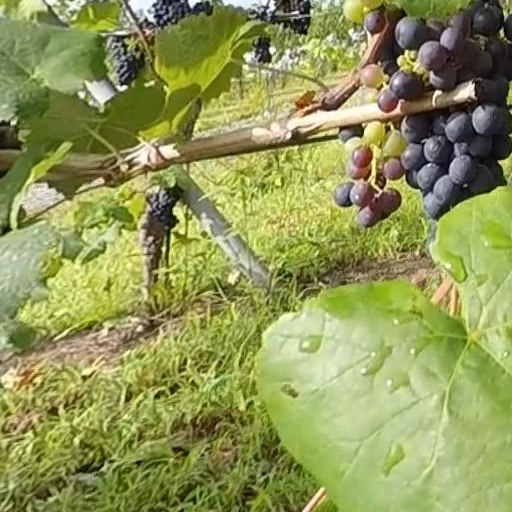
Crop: grape